Mohammad Najibullah

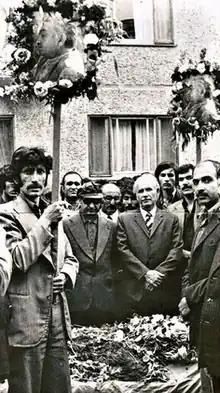
Najibullah (second from right) among other communist PDPA members Nur Ahmed Nur, Nur Muhammad Taraki and Babrak Karmal at the funeral of former Parcham leader Mir Akbar Khyber in Kabul on 19 April 1978.

Najibullah was born on 6 August 1947 in the city of Gardez in the Paktia Province of the Kingdom of Afghanistan. His ancestral village of Najibqilla is located between the towns of Gardez and Said Karam, in an area known as Mehlan. He belonged to the Ahmadzai clan (Khel) of the Ghilji tribe of Pashtuns.